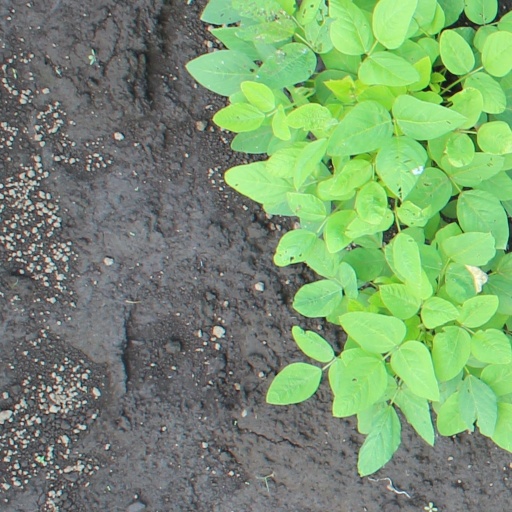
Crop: soybean